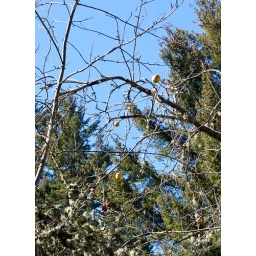
Apple tree in the forest